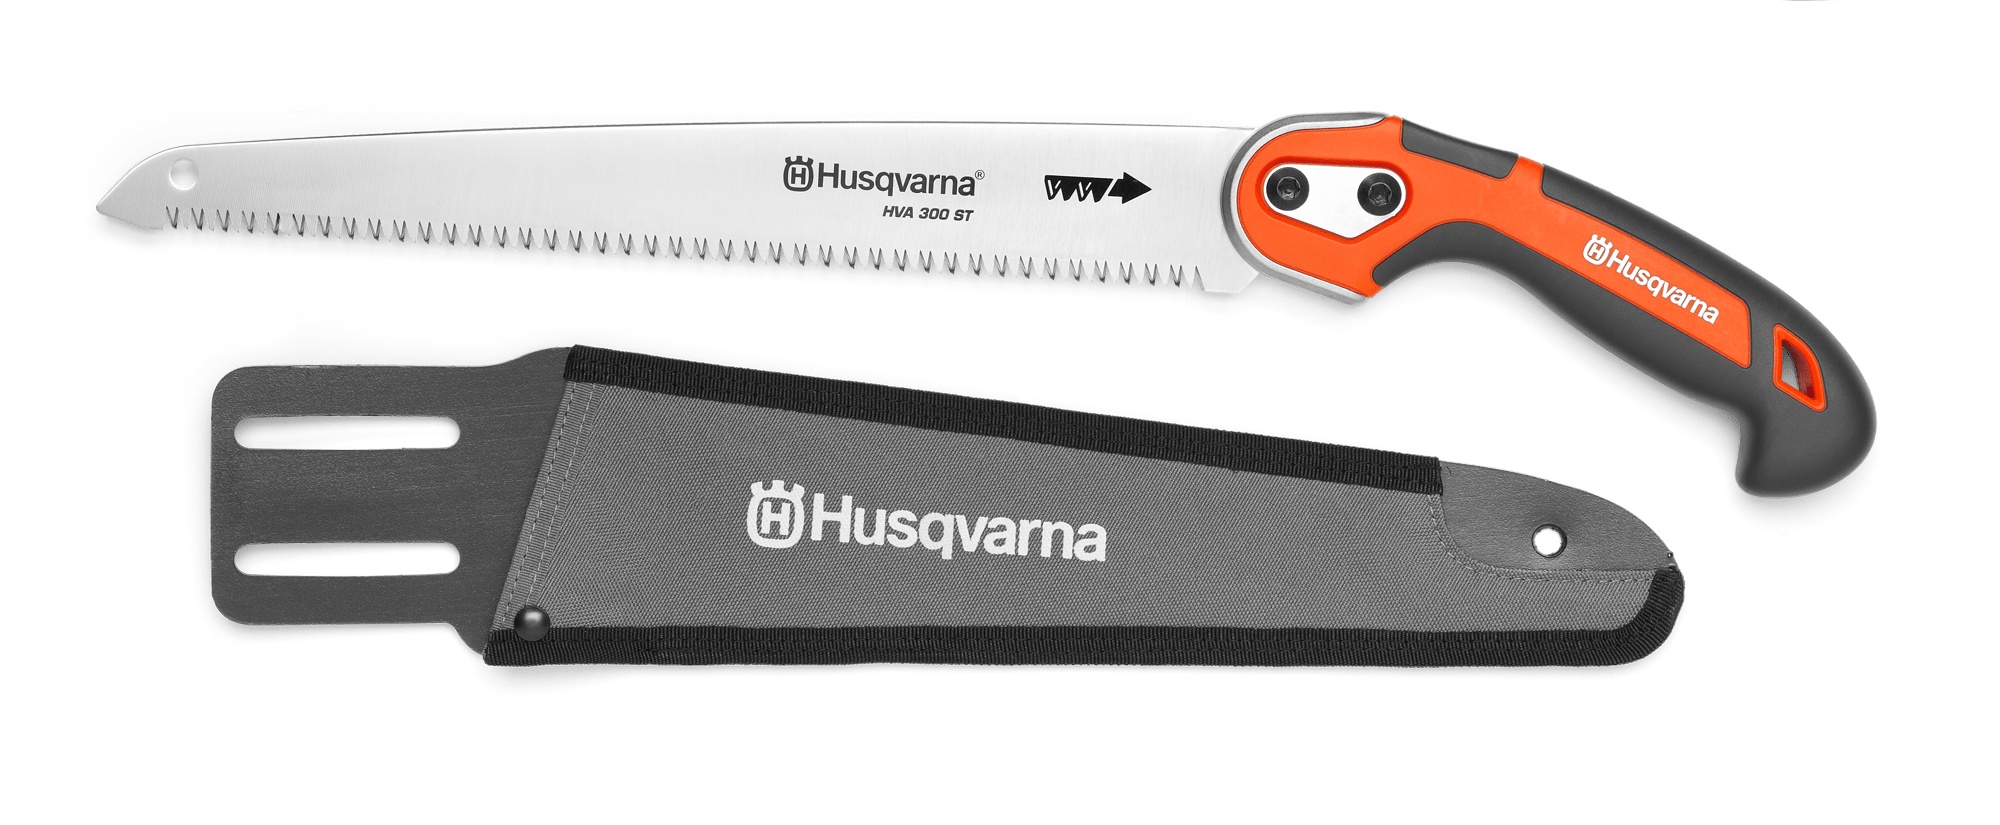
Husqvarna Fixed Saw 300 ST
The Husqvarna Fixed Saw 300 ST has a total length of 400mm and belongs to the new generation of Husqvarna saws. The rigid, straight saw blade with impulse-hardened precision toothing features triple grinding. This means particularly high sawing performance, quiet running, effort-saving sawing and a very long lifetime. The particularly smooth pulling cut is ideal for fresh and dry wood. Rust has no chance to attack. In addition to the eyelet for hanging up the saw, this product has a blade cover so that it can be stored safely and in a handy place. During sawing, a stop at the end of the handle prevents you from slipping. This has proven particularly useful during pulling movements and assists you in making smooth progress. Thanks to the ergonomic, slightly angled handle shape and soft handle parts, this saw lies comfortably and safely in your hand.
Brand: Husqvarna
Category: Home & Garden > Lawn & Garden > Outdoor Power Equipment > Chainsaws